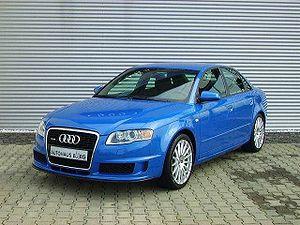
L'Audi A4 est une berline familiale construite par la marque allemande Audi et une voiture de classe moyenne.